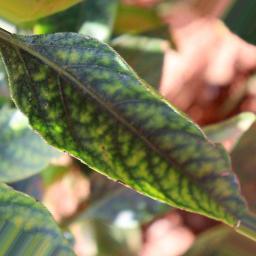
Label: nutritional